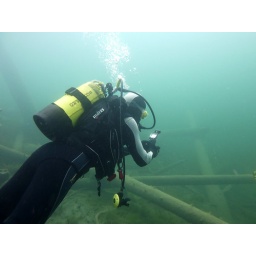
Friedrich navigating through what was supposed to be crystal clear water in Blindsee, Austria